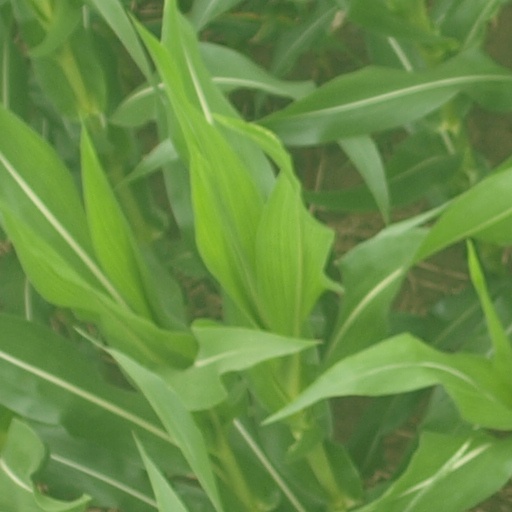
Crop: maize; corn